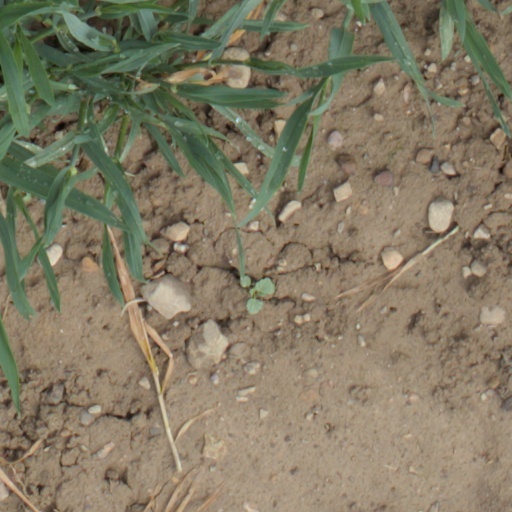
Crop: wheat